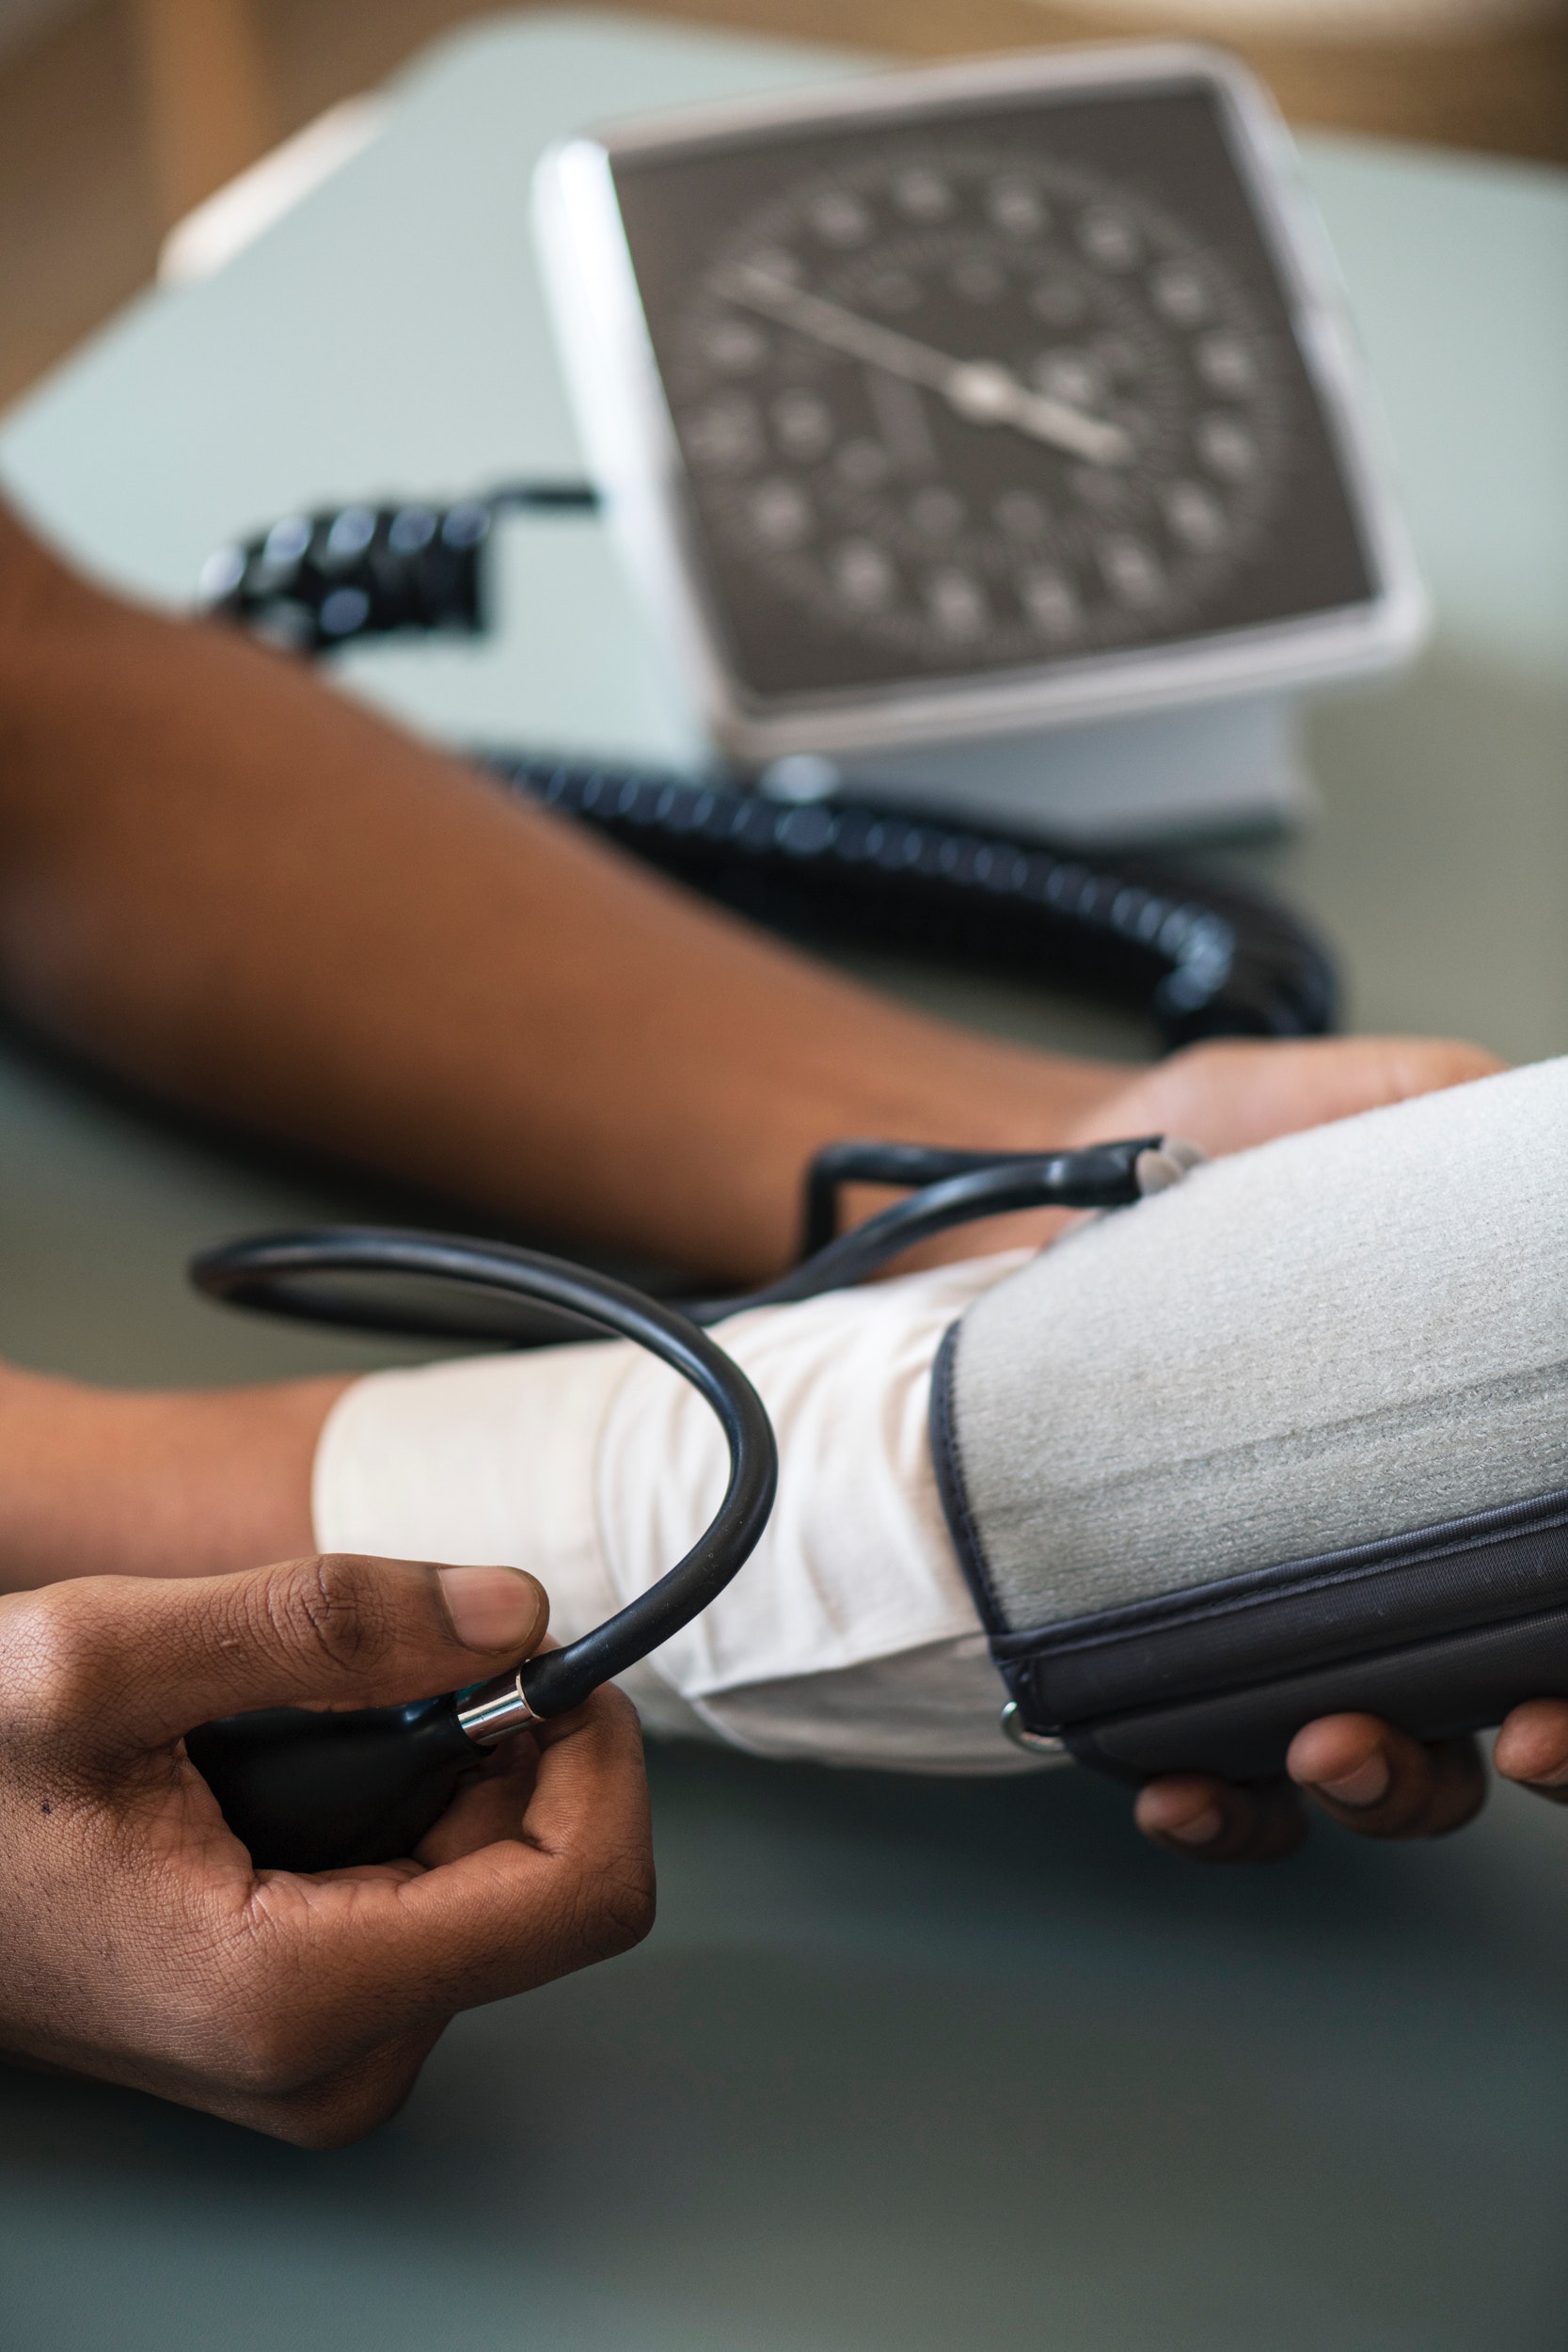
eyewear, glasses, technology, electronic device, hand, gadget, Material property, wrist